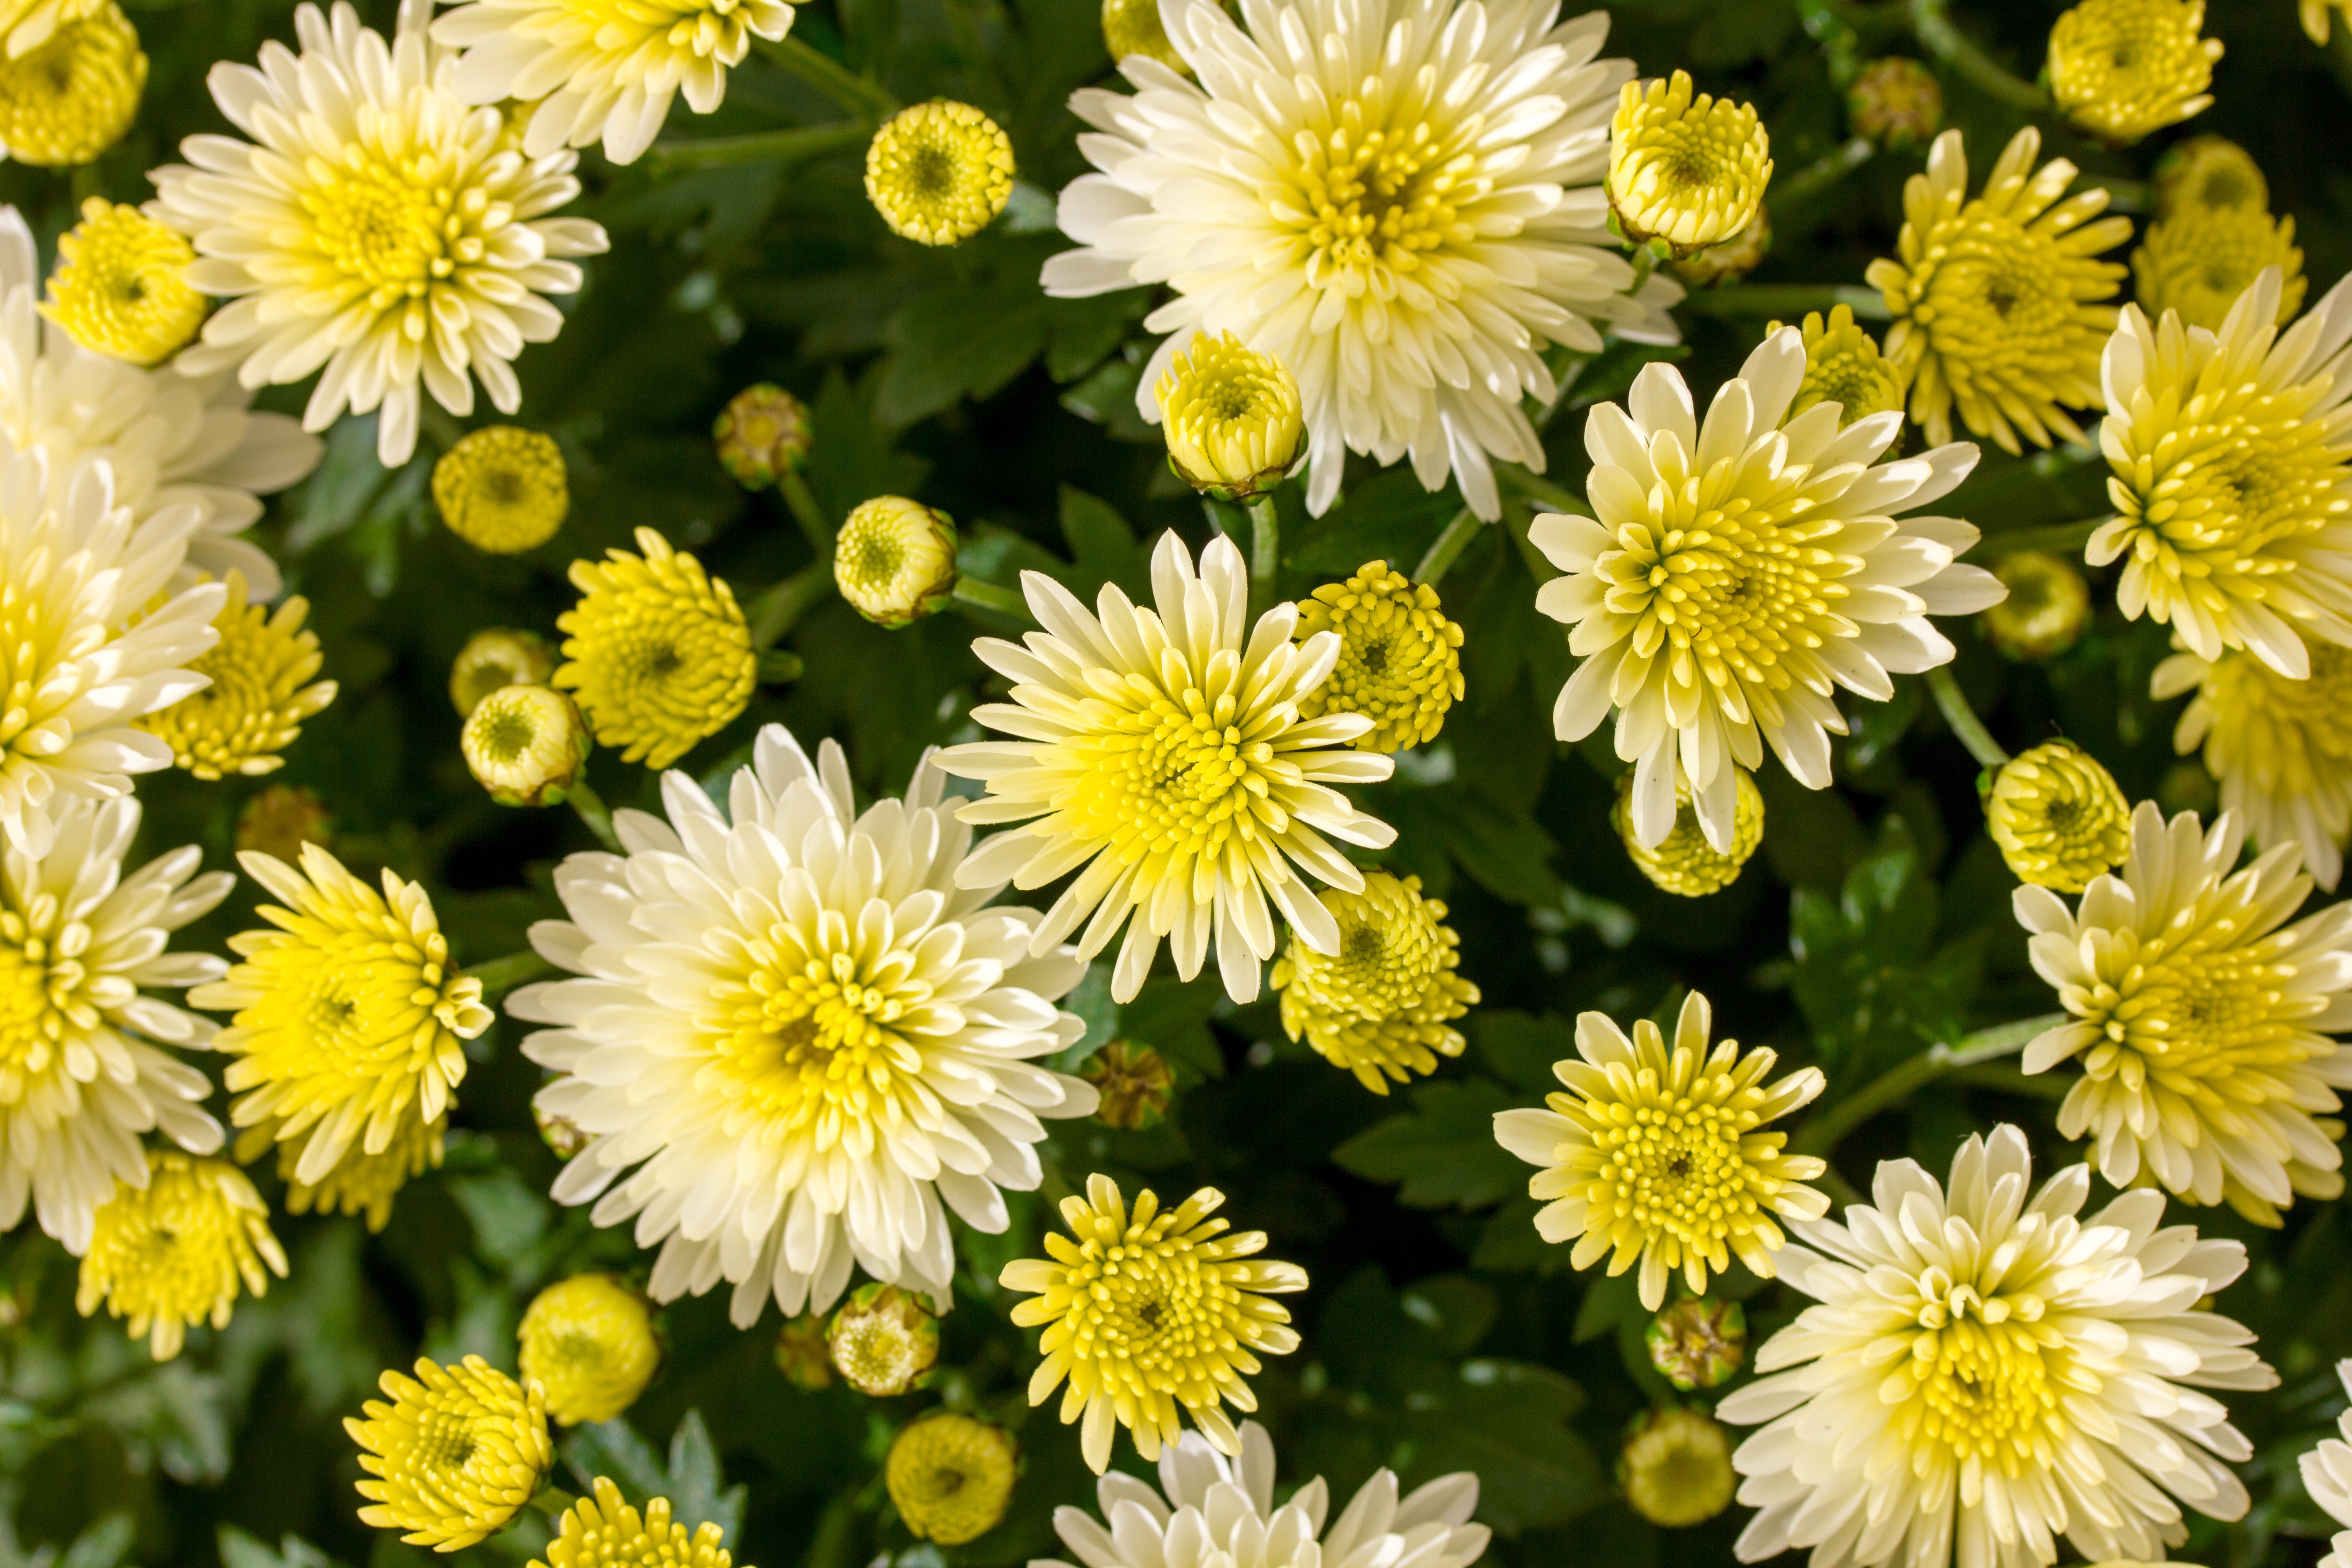
plant, meadow, flower, petal, daisy, balcony, green, herb, autumn, yellow, garden, closeup, flora, white flower, plants, yellow flower, wildflower, flowers, background, aster, flowering plant, daisy family, oxeye daisy, annual plant, land plant, chamaemelum nobile, marguerite daisy, tanacetum parthenium, chrysanths